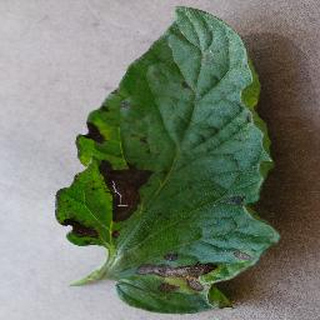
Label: tomato_early_blight